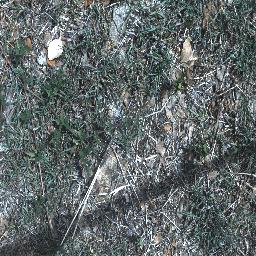
Label: negative